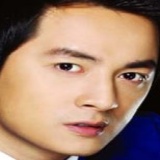
ca sĩ Đăng Khôi